Bruno Fornaroli

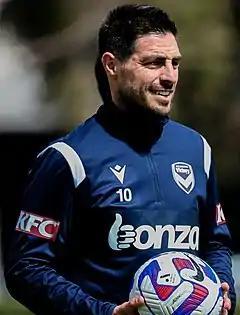
Fornaroli with Melbourne Victory in 2022

Bruno Fornaroli Mezza (born 7 September 1987) is a professional soccer player who plays as a forward or attacking midfielder for Melbourne Victory. Born in Uruguay, he plays for the Australia national team.